Janie Park

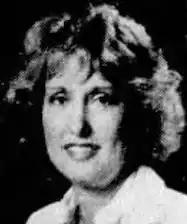
Park from a 1985 newspaper

Janie Clarice Fife Park (July 9, 1946 – June 27, 2023) was an American biologist. She served as the 10th president of Chadron State College in Nebraska from 2005 to 2012.